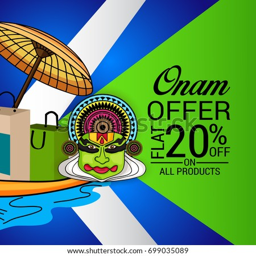
vector illustration of a banner for celebration .